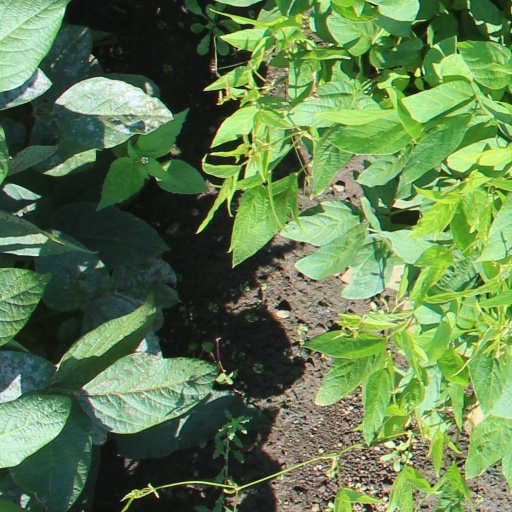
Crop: soybean